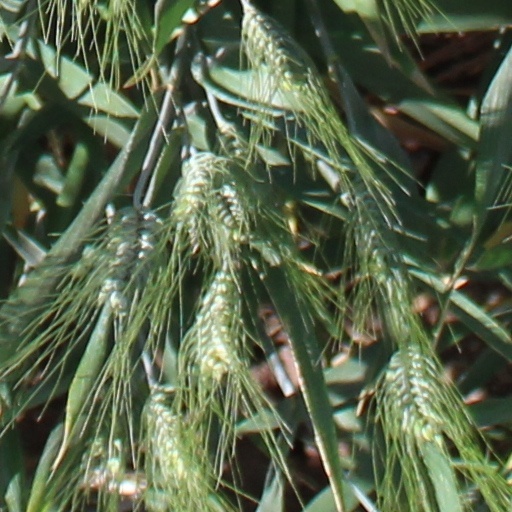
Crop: wheat